Budva

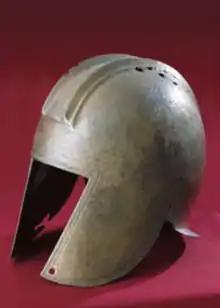
Illyrian helmet from Budva (4th century BC)

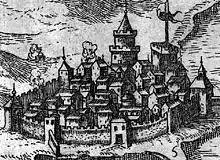
The Old town in 1615.

A legend recounts that Bouthoe (Βουθόη - "Bouthoē") was founded by Cadmus, the founder of Thebes, Greece, when exiled out of Thebes, finding a shelter in this place for him and his wife, goddess Harmonia.